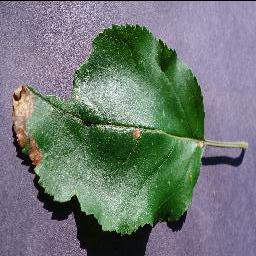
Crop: apple
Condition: black_rot